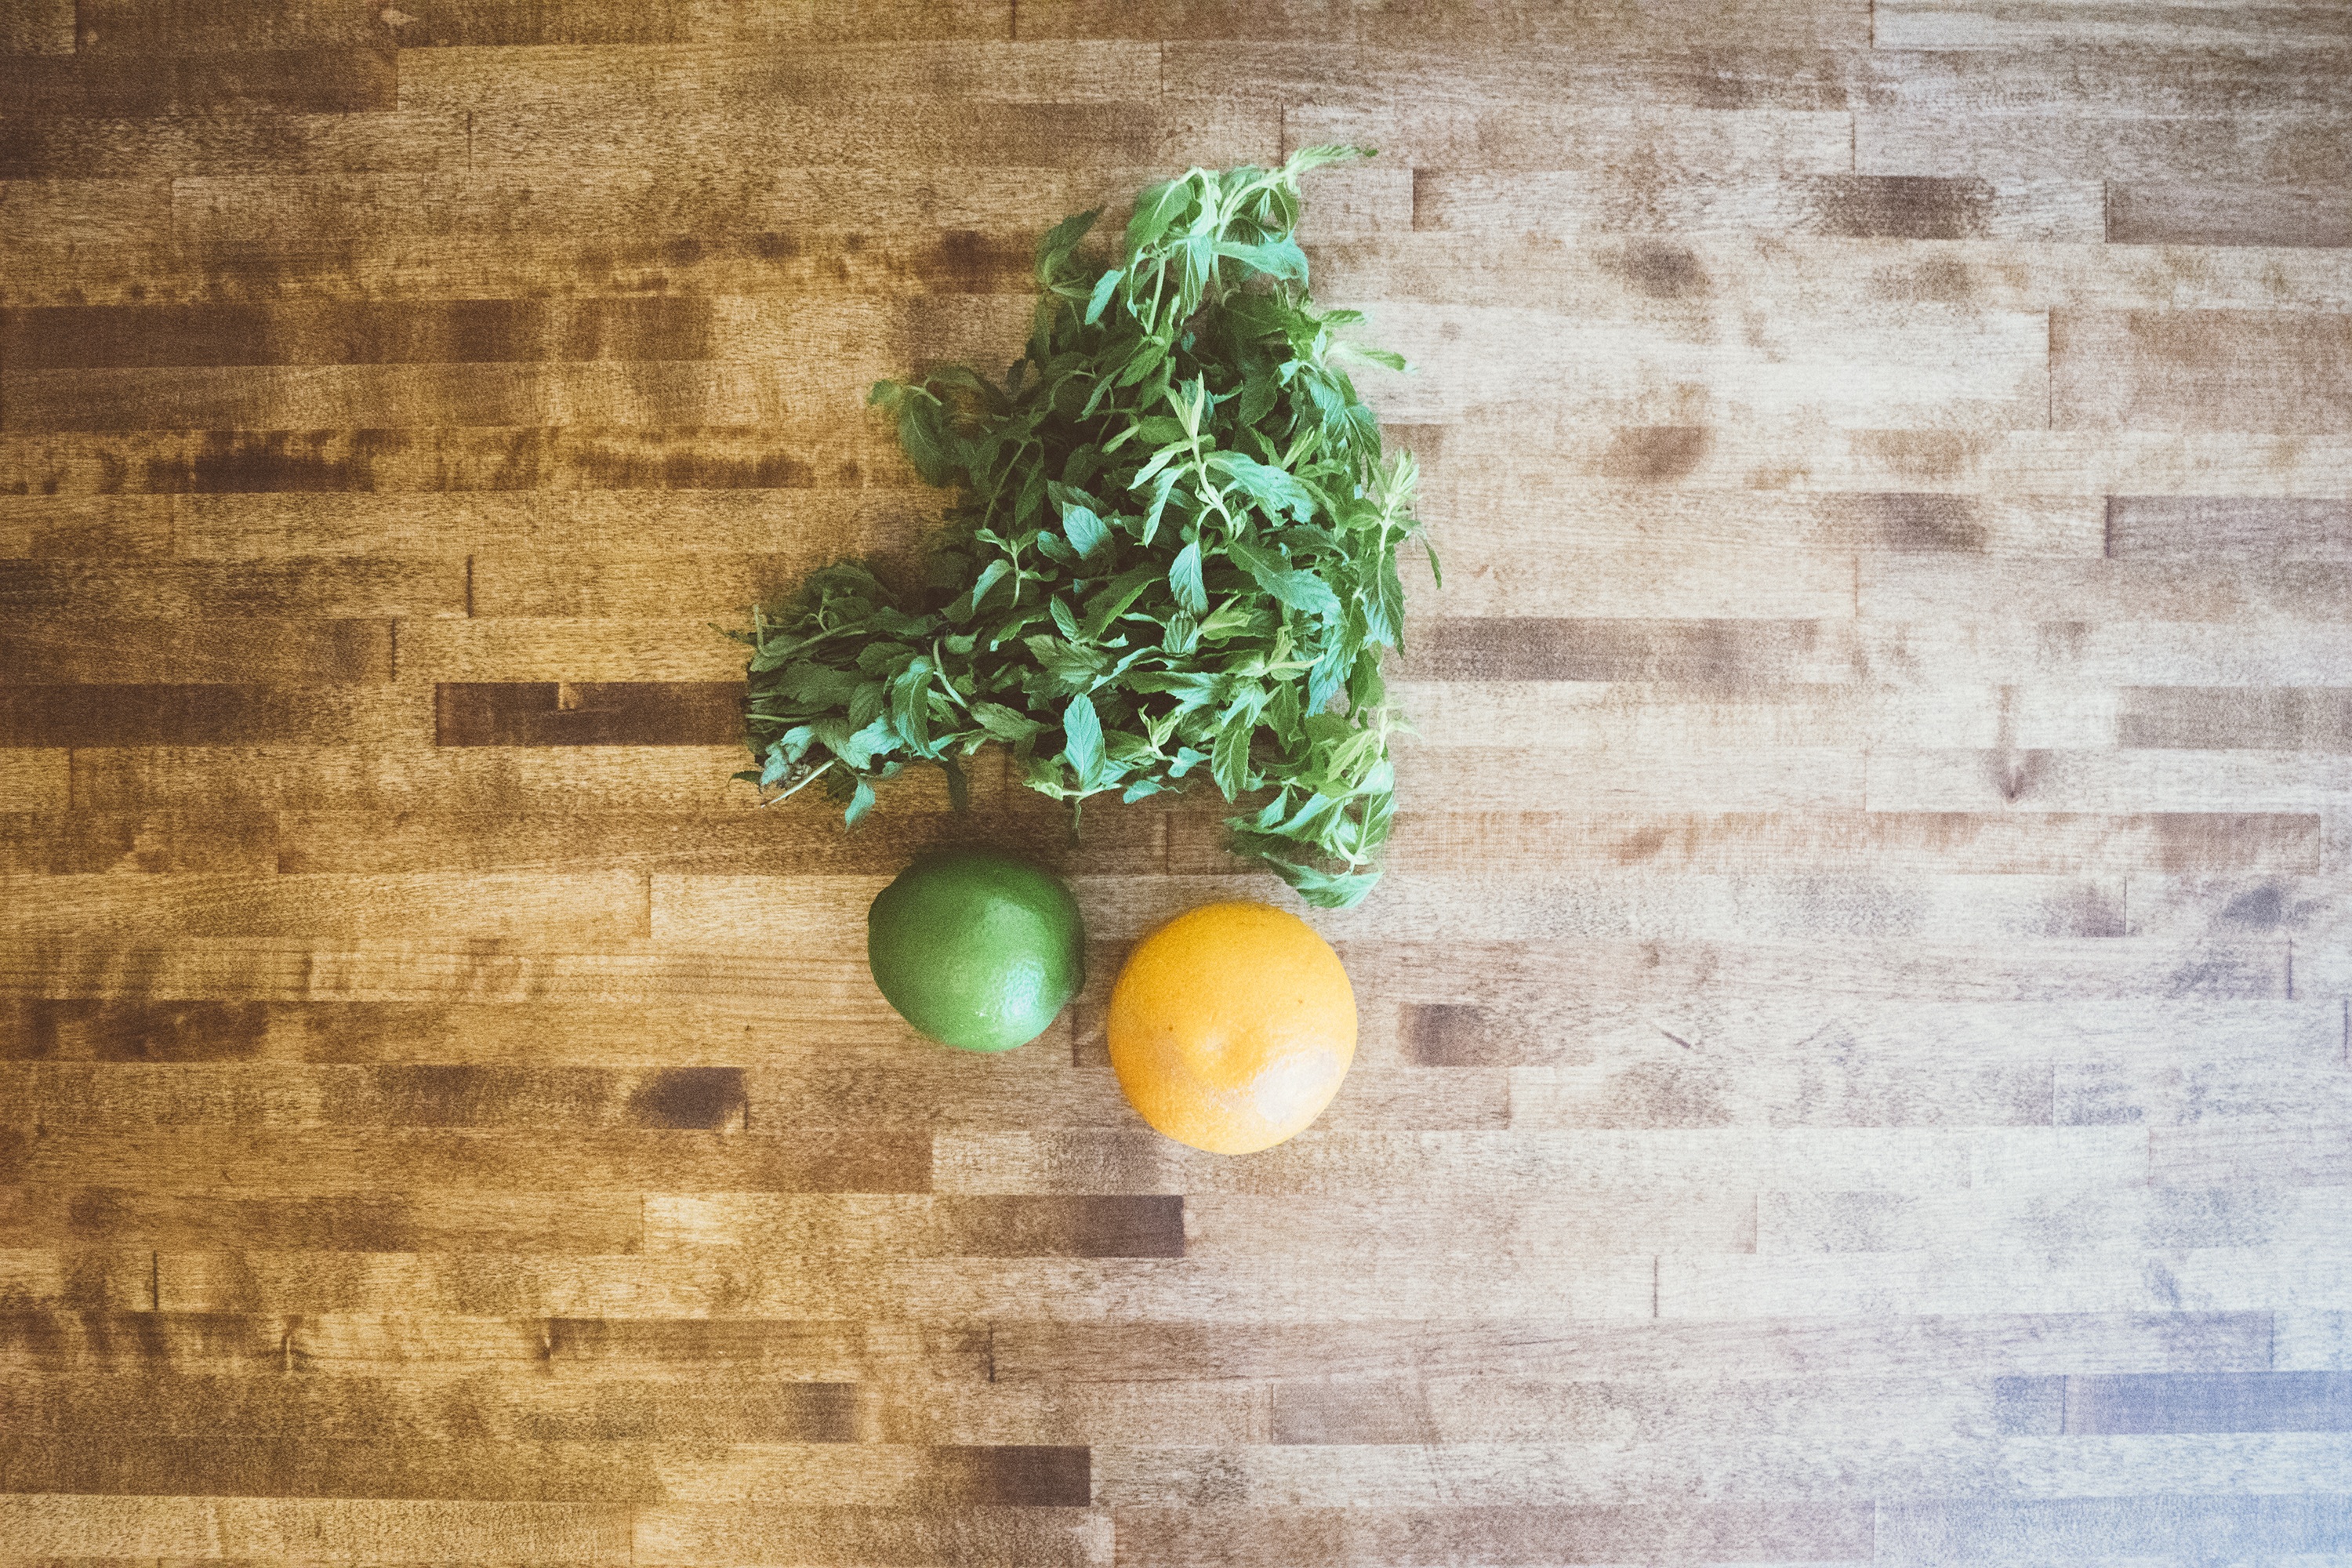
table, branch, plant, wood, fruit, leaf, ripe, food, green, cooking, ingredient, produce, tropical, natural, fresh, market, gourmet, healthy, eat, delicious, still life, mint, lemon, painting, lime, juice, product, vitamin, leaves, tasty, fruits, raw, tart, diet, organic, citrus, sour, still life photography, land plant